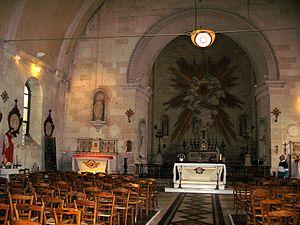
Grivesnes est une commune française située dans le département de la Somme, en région Hauts-de-France.